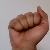
The image shows a hand gesture representing the letter 'A' in Indian Sign Language.